Albert Ronsin

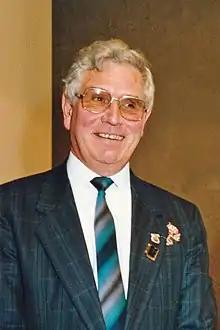
Ronsin in 1996

Albert Ronsin (20 July 1928 – 2 July 2007) was a 20th-century French scholar, historian, librarian, and curator in Saint-Dié-des-Vosges.